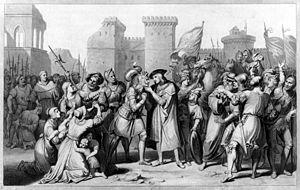
Johannes Riepenhausen est un peintre allemand né en 1787 à Göttingen, mort le 11 septembre 1860 à Rome.